The Hunger Games: Mockingjay – Part 1

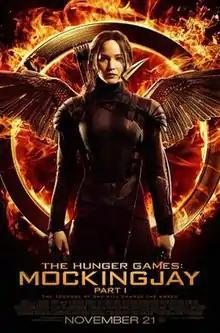
Theatrical release poster

The Hunger Games: Mockingjay – Part 1 is a 2014 American dystopian action film directed by Francis Lawrence from a screenplay by Peter Craig and Danny Strong, based on the 2010 novel "Mockingjay" by Suzanne Collins. It is the sequel to "" (2013) and the third installment in "The Hunger Games" film series. It stars Jennifer Lawrence, Josh Hutcherson, Liam Hemsworth, Woody Harrelson, Elizabeth Banks, Julianne Moore, Philip Seymour Hoffman, Jeffrey Wright, Stanley Tucci, Donald Sutherland and Sam Claflin. In the film, Katniss Everdeen (Lawrence) joins Alma Coin (Moore), the renegade leader of the underground District 13, in a mass rebellion against the Capitol.